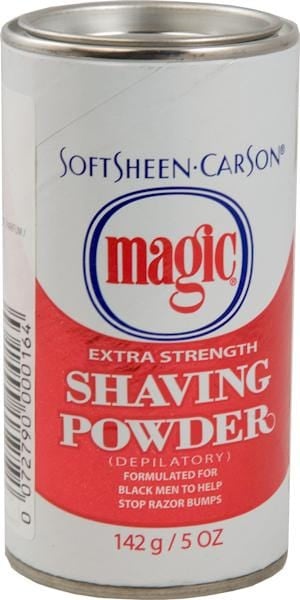
Magic Shaving Powder Red
Magic Platinum Shaving Powder 4.5 oz: Skin Conditioning is a depilatory formulated especially for black men to help fight razor bumps. Provides a fragrant razorless shave.
Brand: Grossiste
Category: Health & Beauty > Personal Care > Shaving & Grooming > Shaving Creams